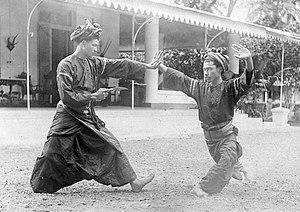
Cet article recense les pratiques inscrites au patrimoine culturel immatériel en Indonésie.